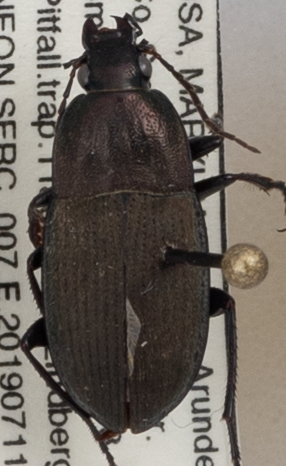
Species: Chlaenius tomentosus
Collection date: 2019-07-11
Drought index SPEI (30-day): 0.966
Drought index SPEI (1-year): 2.09
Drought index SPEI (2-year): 1.85